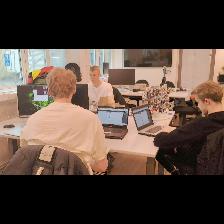
Label: Human